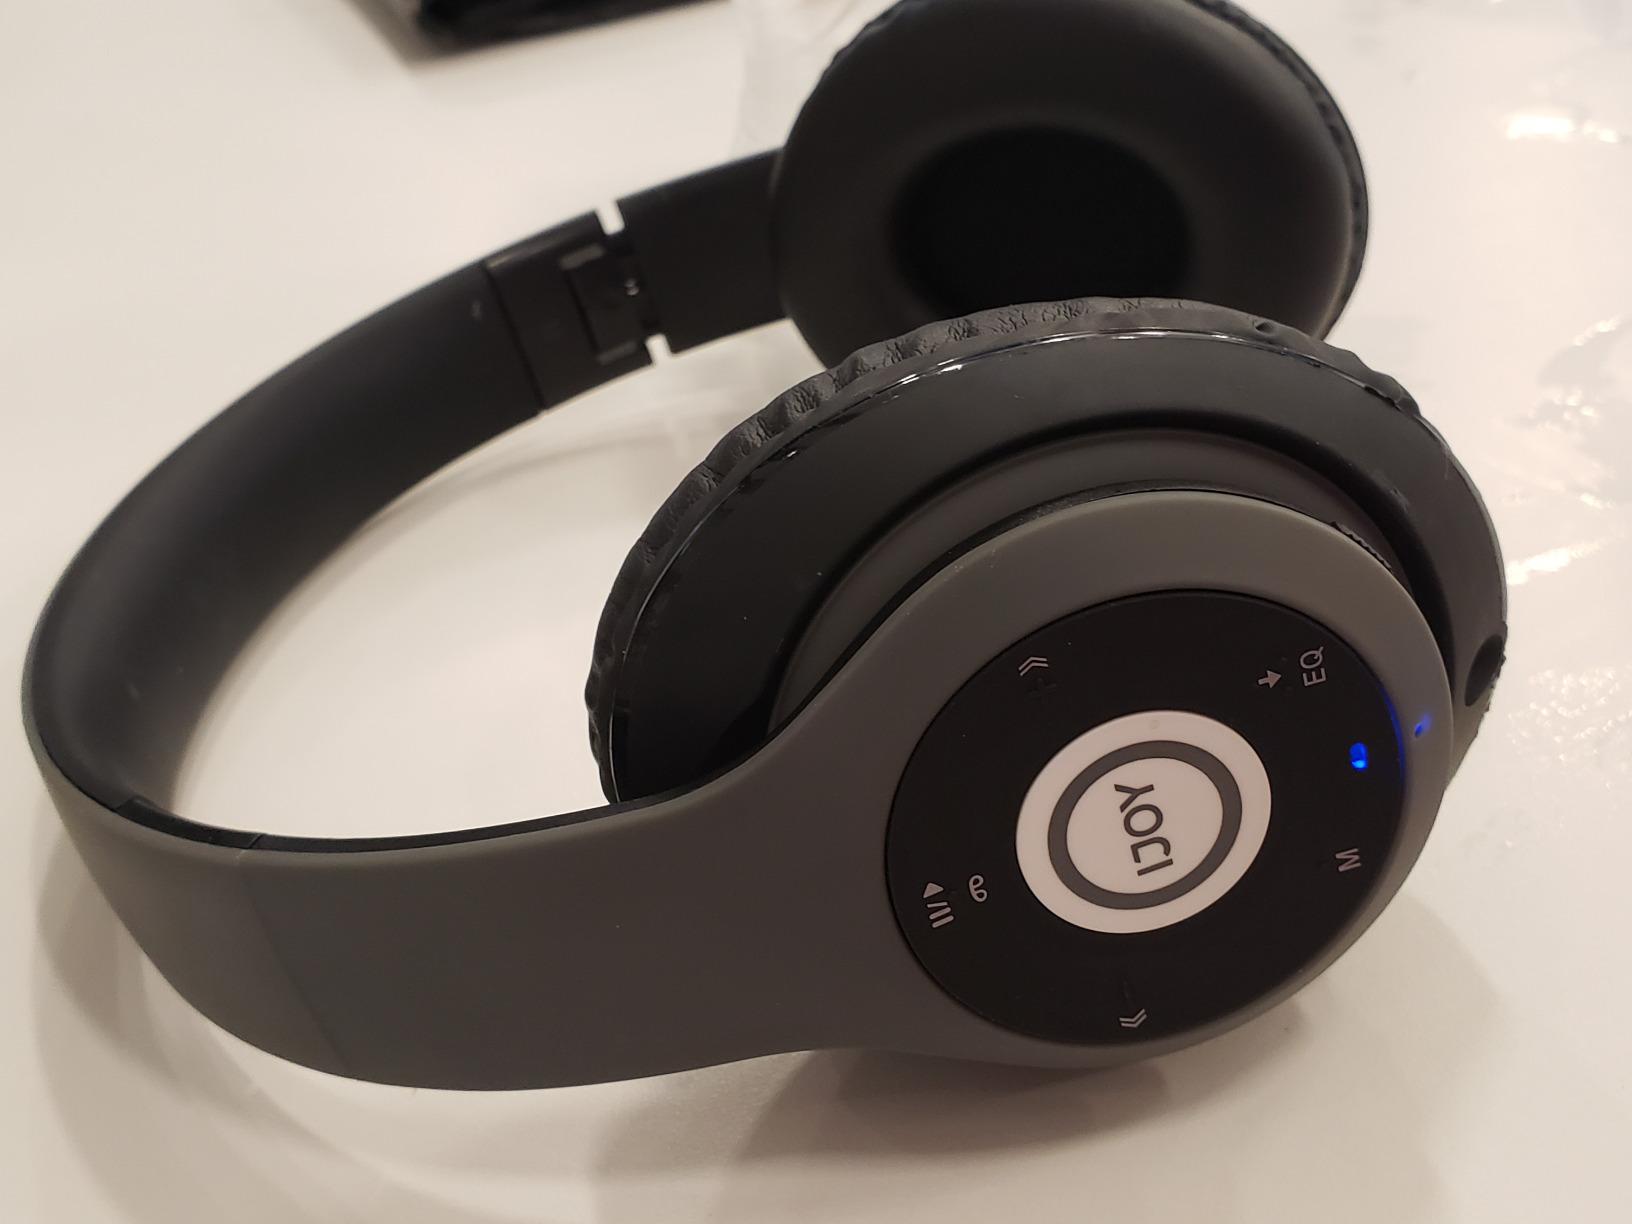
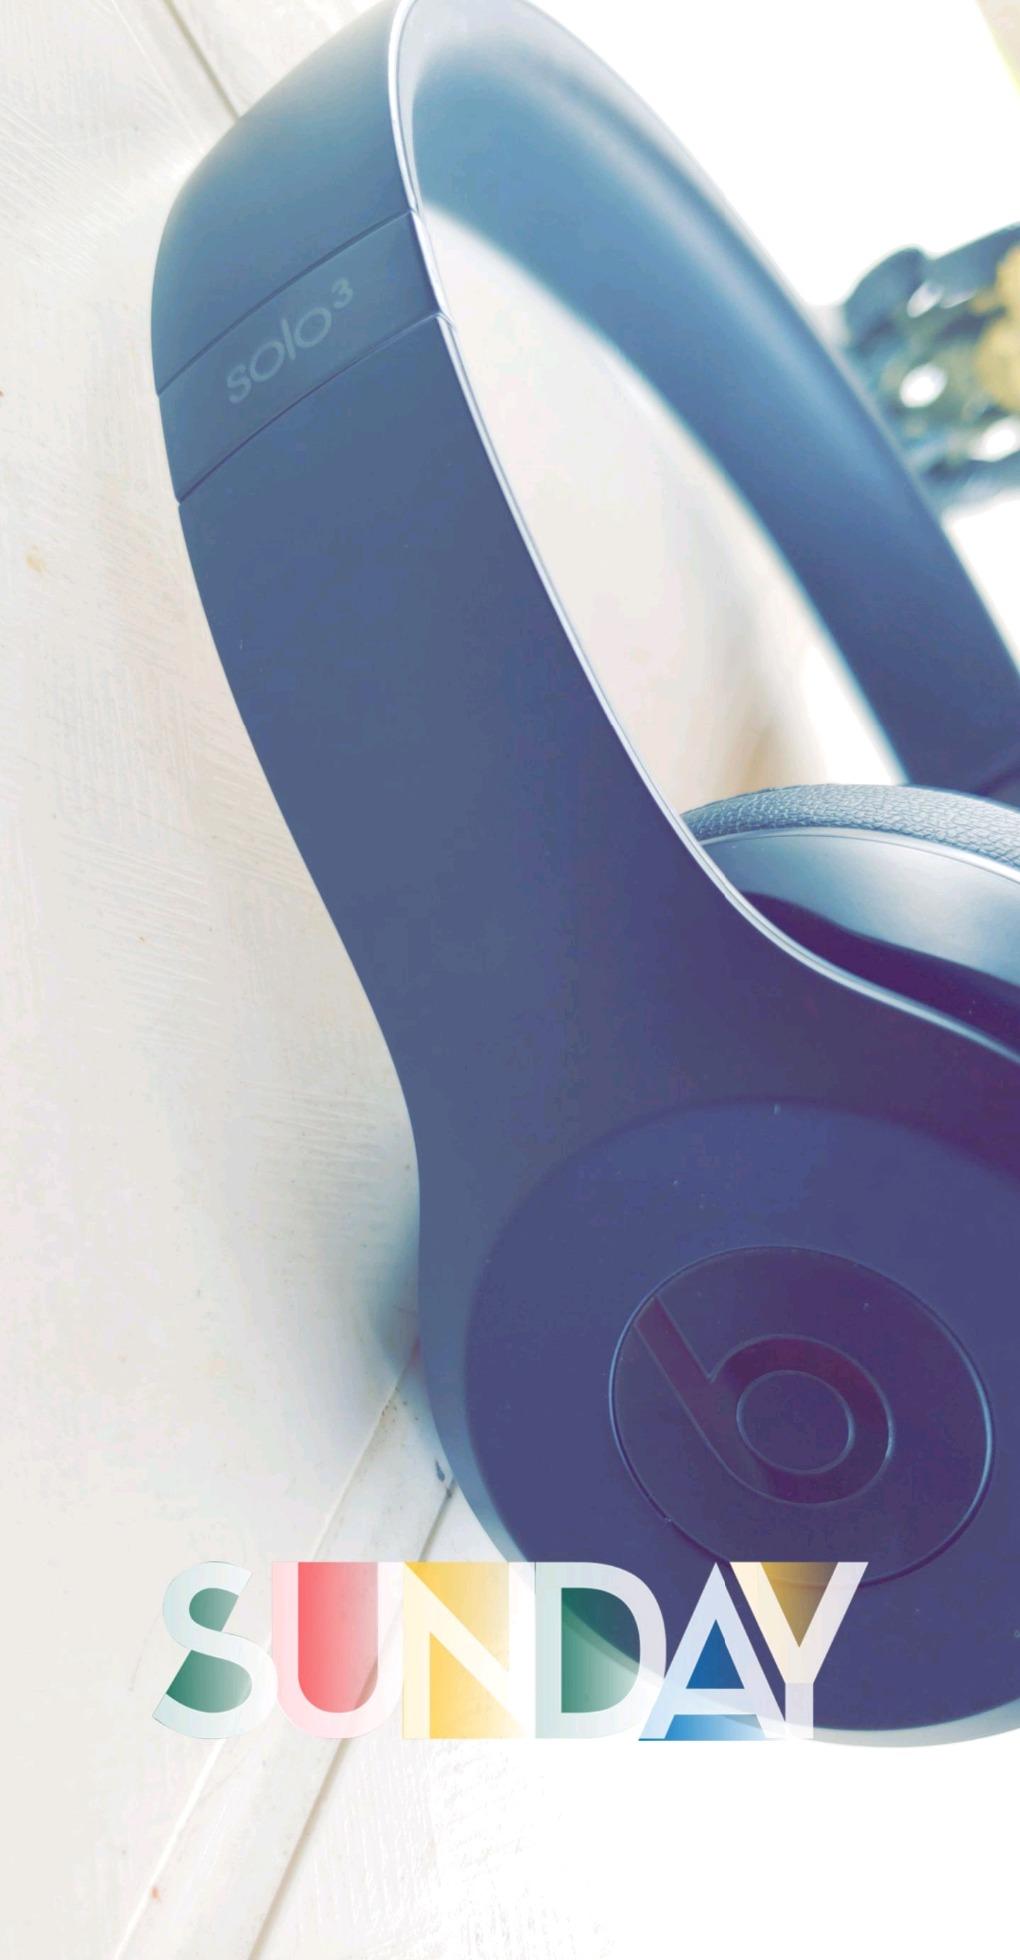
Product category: headphones
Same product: no